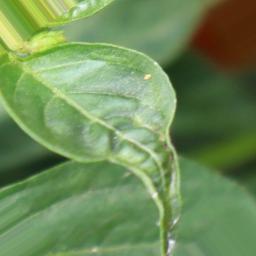
Label: mites_and_trips